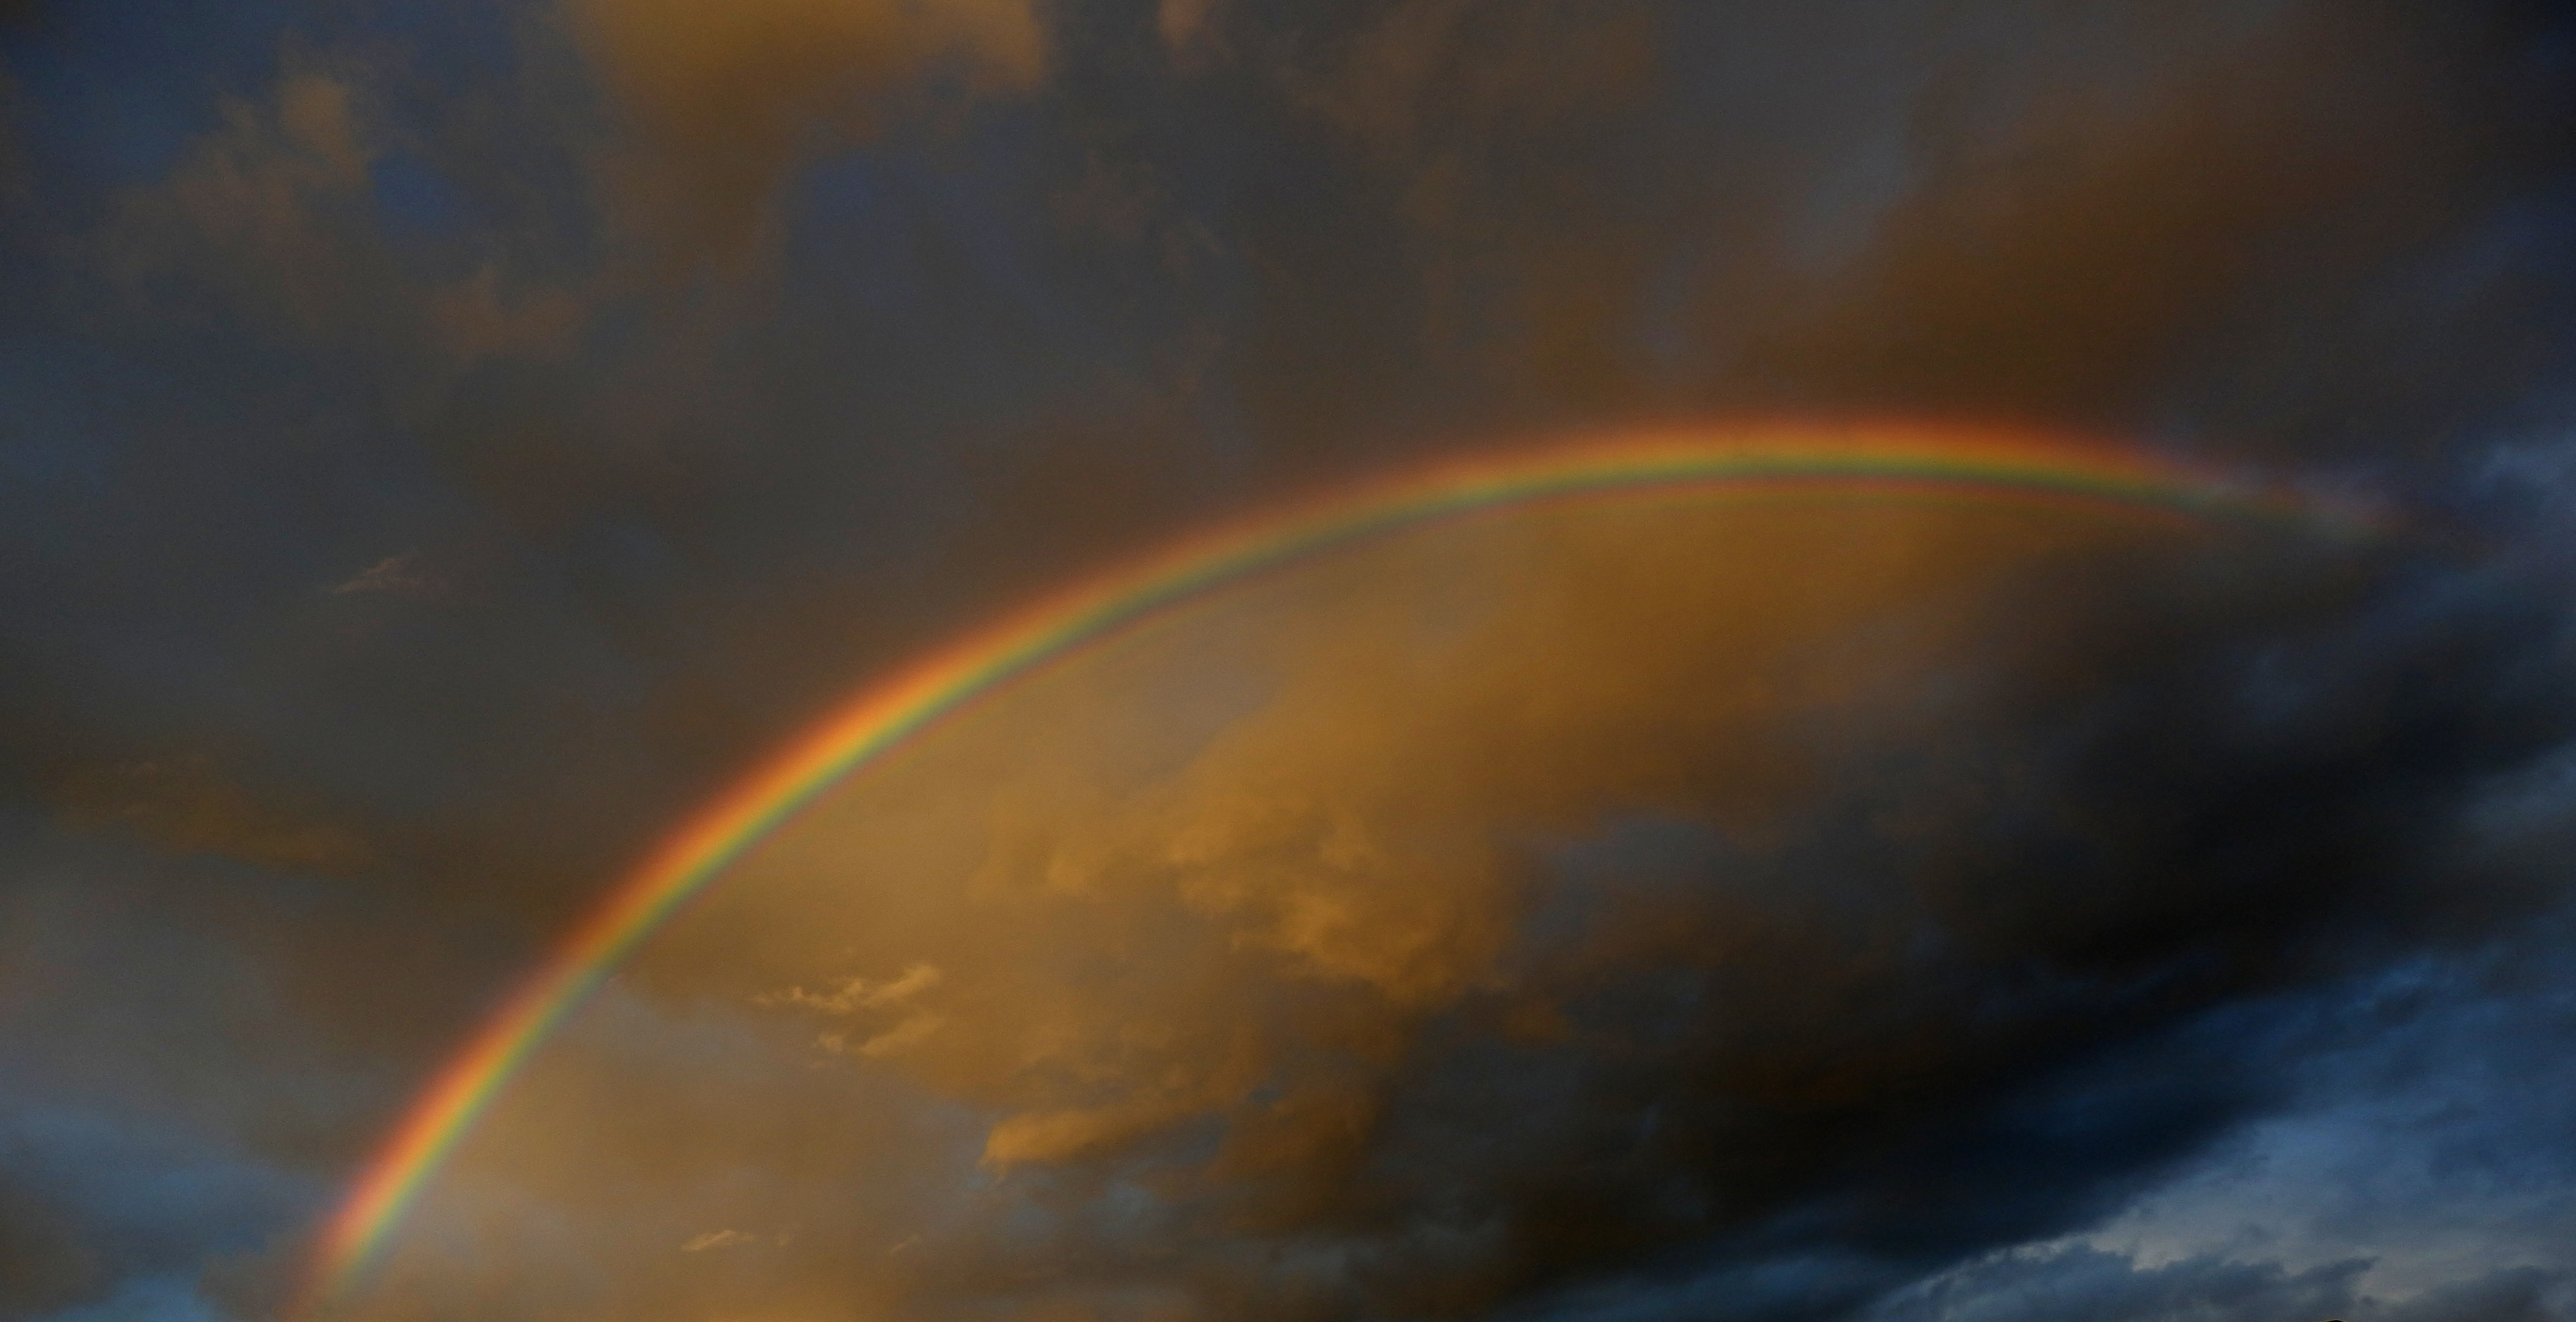
nature, light, sky, sunset, sunlight, cloudy, atmosphere, dusk, evening, outer space, lichtspiel, clouds, rainbow, earth, abendstimmung, evening sky, cloudiness, rain clouds, astronomical object, meteorological phenomenon, langenfeld, atmosphere of earth